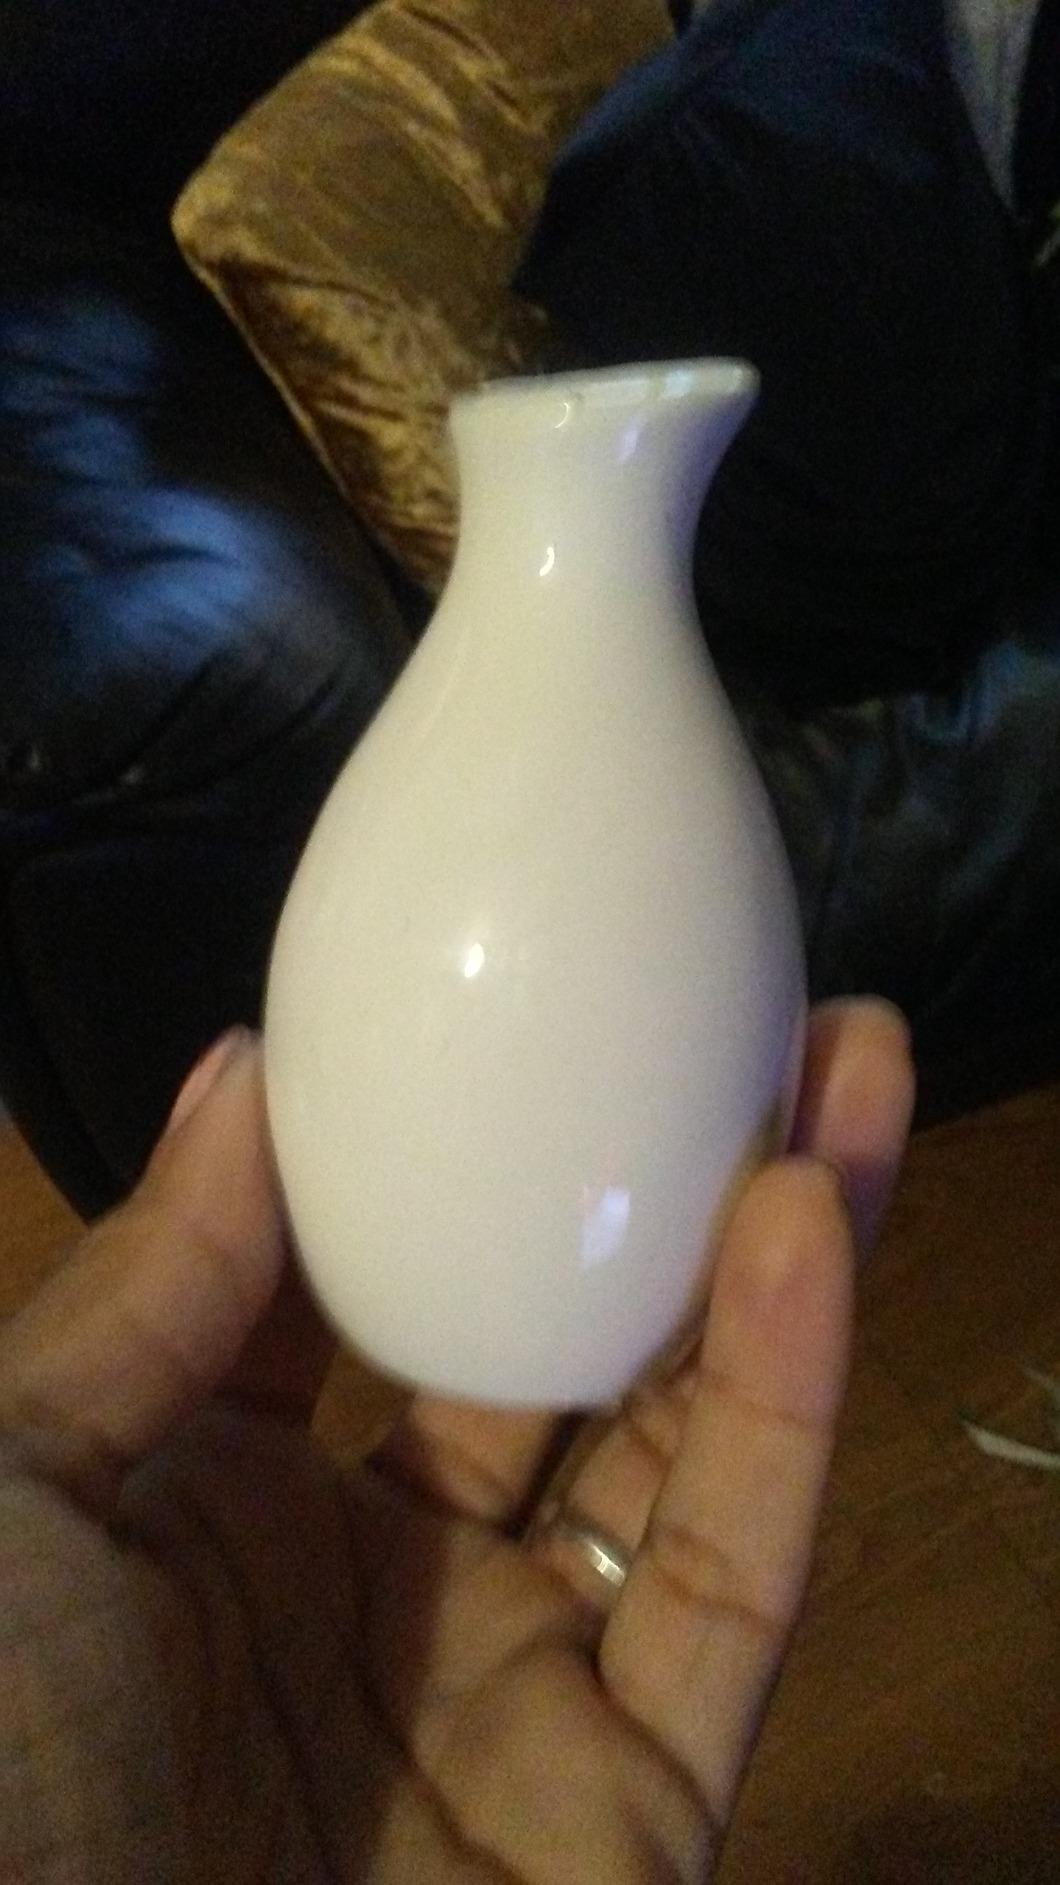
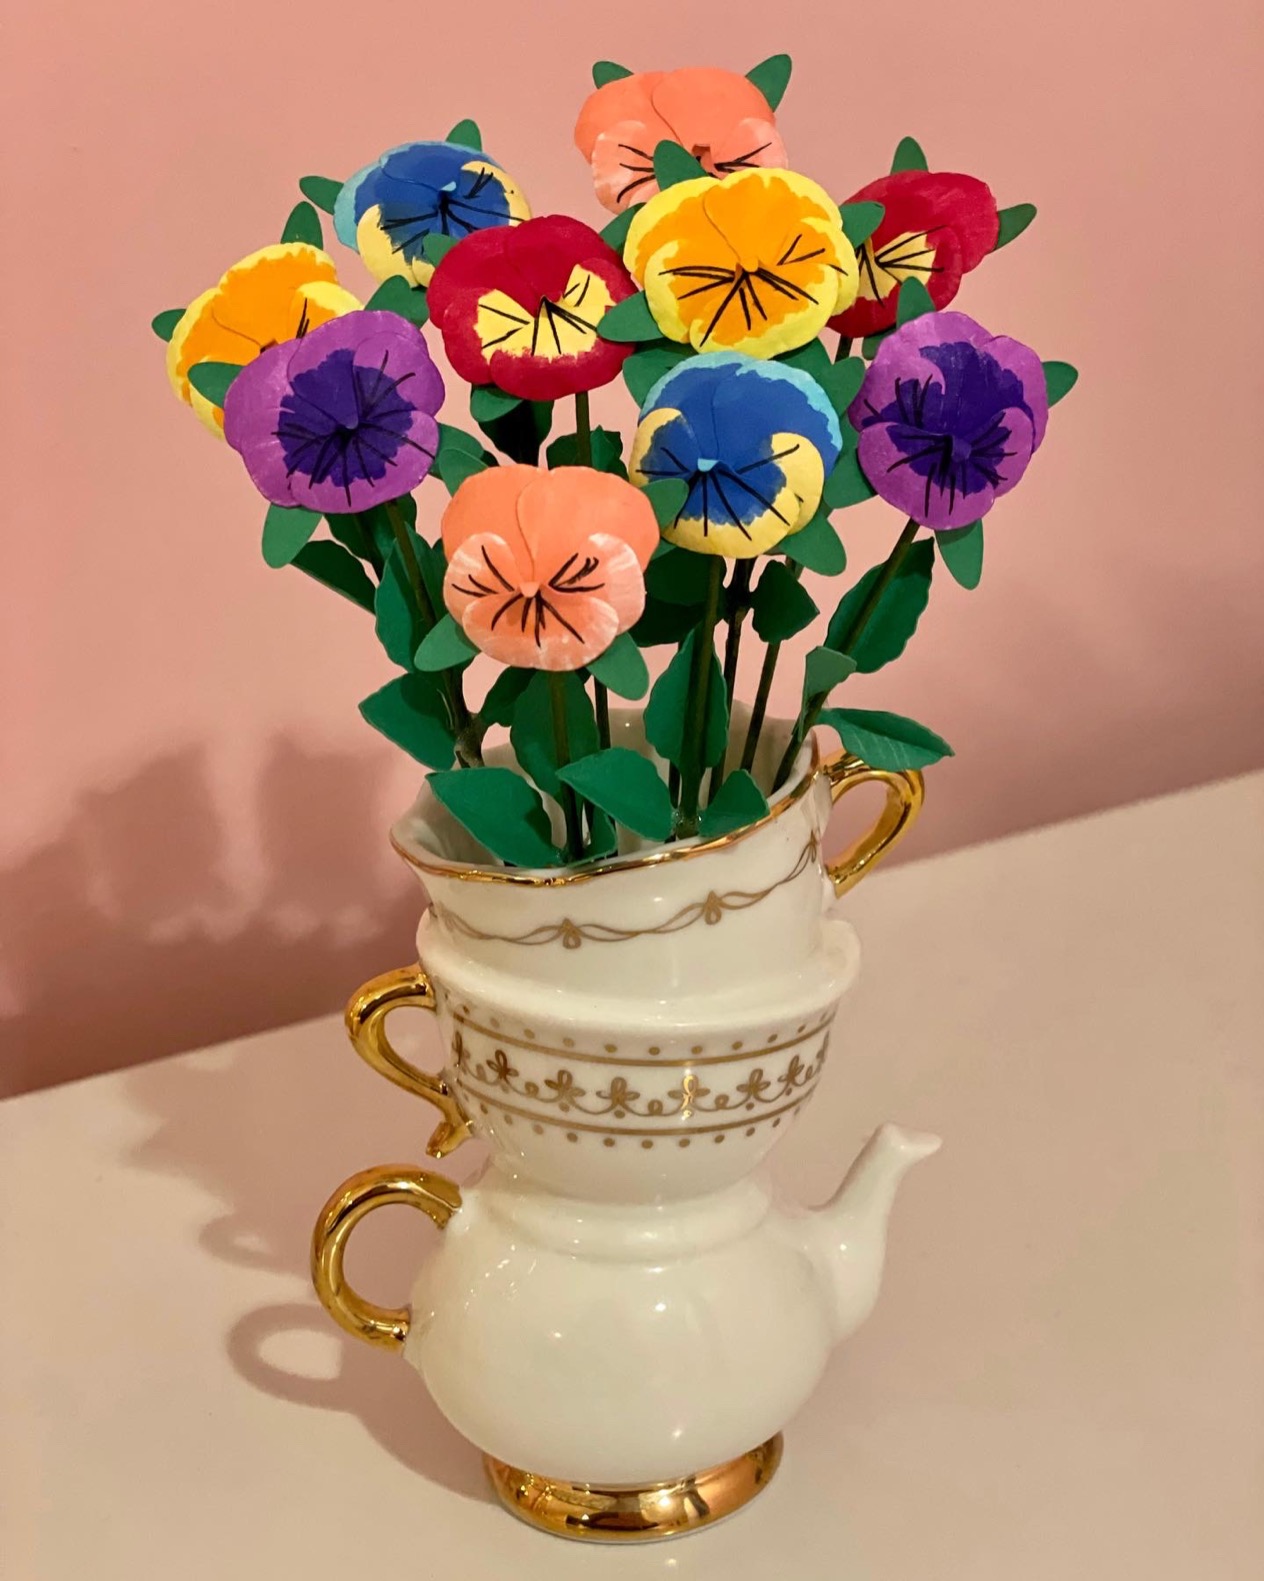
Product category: vase
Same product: no